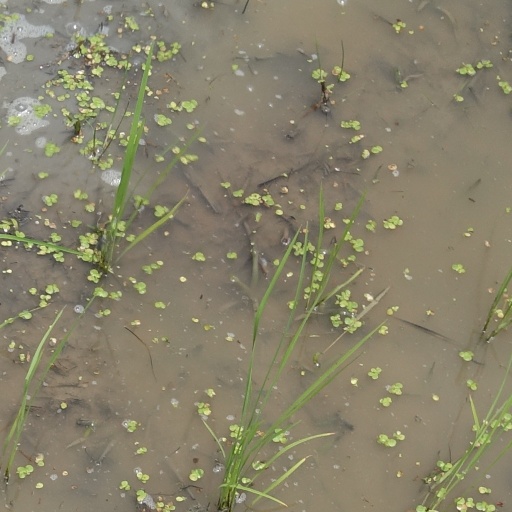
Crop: rice